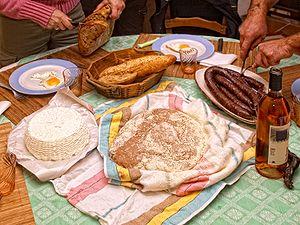
Pulenda - Recette de cuisine corse
La cuisine corse est une cuisine traditionnelle pratiquée en Corse, qui se transmet de génération en génération.
La farine de châtaigne corse est protégée depuis 2006 par une appellation d’origine contrôlée, et depuis 2010 par une appellation d'origine protégée au niveau de l'Union européenne. Après avoir été un des produits agricoles qui permit de lutter efficacement contre les disettes et la malnutrition, cette farine de châtaigne resta un mets paysan jusque dans les années 1900. Elle était consommée quotidiennement sous forme de bouillies, de crêpes ou de pain. Actuellement, la farine de châtaigne, exempte de gluten, est recherchée pour ses atouts nutritionnels puisqu'elle contient des protéines, des acides aminés essentiels, des fibres tout en ayant une faible quantité de matière grasse.
La pulenda est un pain corse constitué de farine de châtaigne, d’eau et de sel.